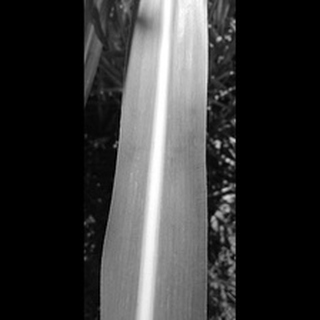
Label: healthy_sugarcane